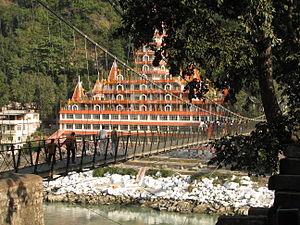
L'Uttarakhand, est un État indien situé dans le massif de l'Himalaya. Il est bordé par le Tibet au nord-est, le Népal au sud-est, et est voisin des États indiens de l'Himachal Pradesh et de l'Uttar Pradesh.